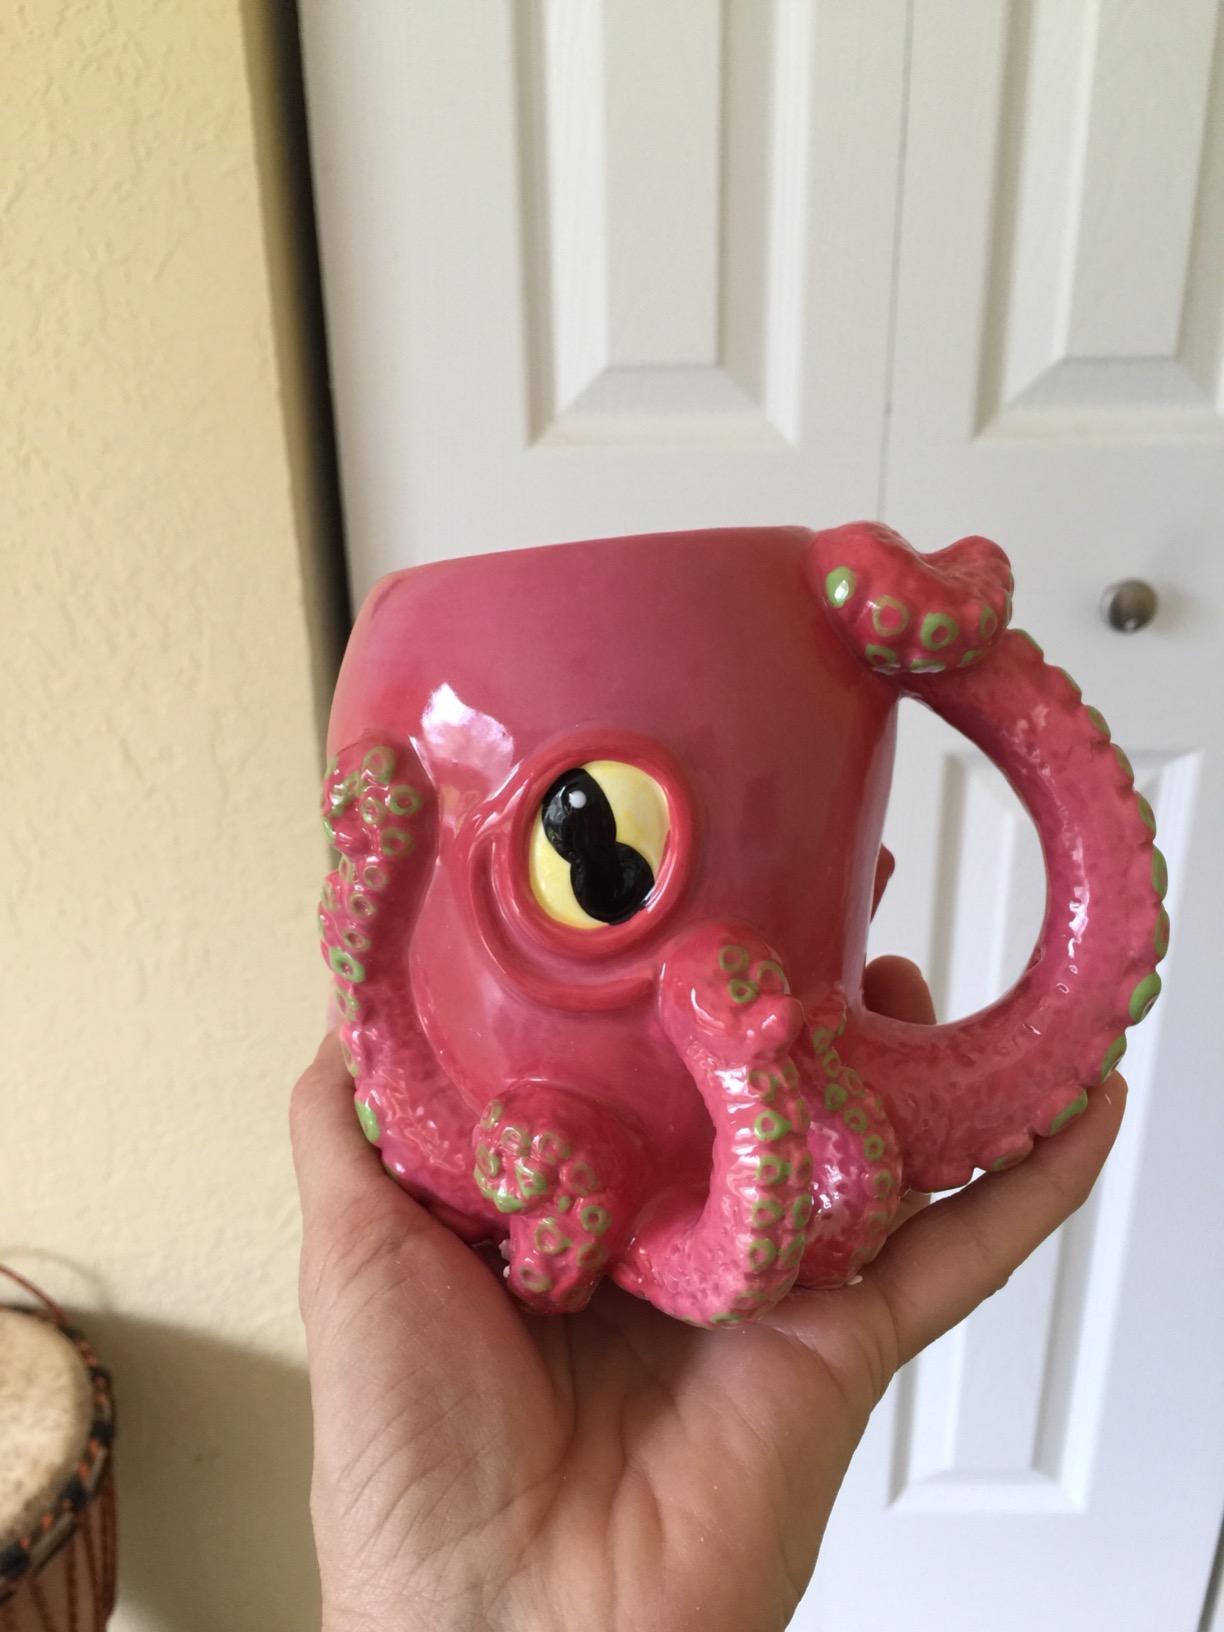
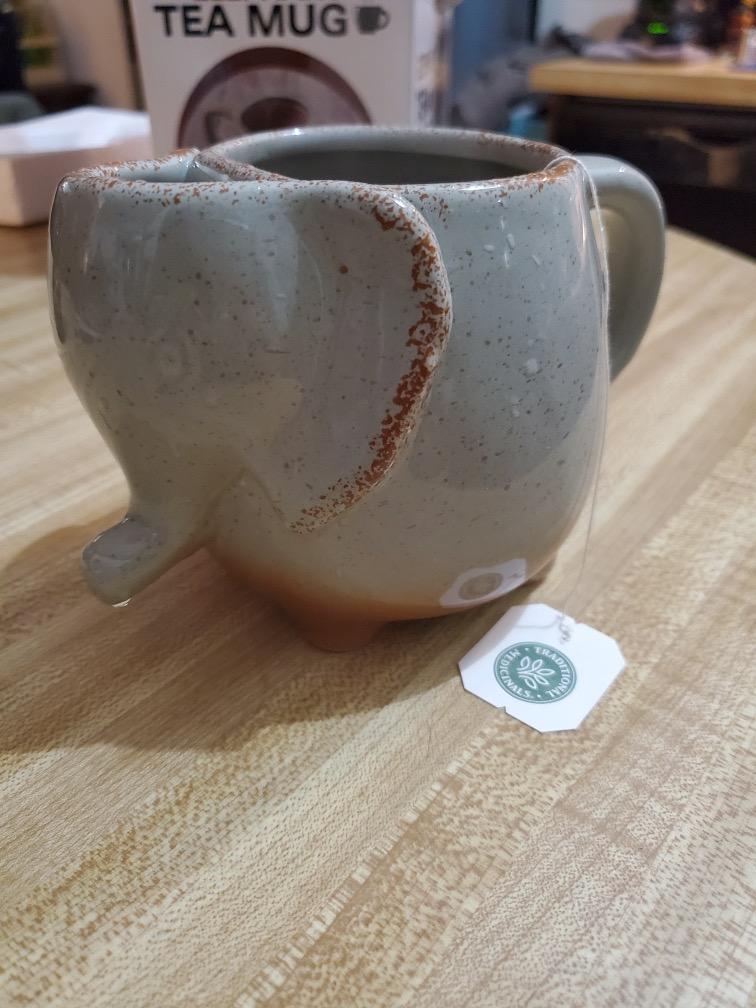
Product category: items_mug
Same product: no